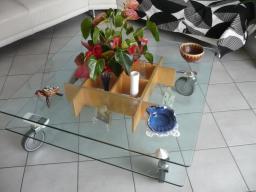
Label: Background_without_leaves